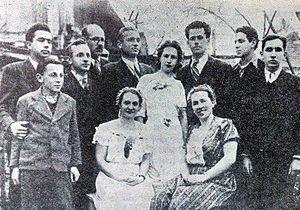
Vahida Maglajlić, née le 17 avril 1907 et morte le 1ᵉʳ avril 1943, est une partisane yougoslave reconnue comme héroïne du peuple de Yougoslavie pour son rôle dans la lutte contre les puissances de l'Axe pendant la Seconde Guerre mondiale. Elle est la seule femme musulmane bosniaque à recevoir ce titre.